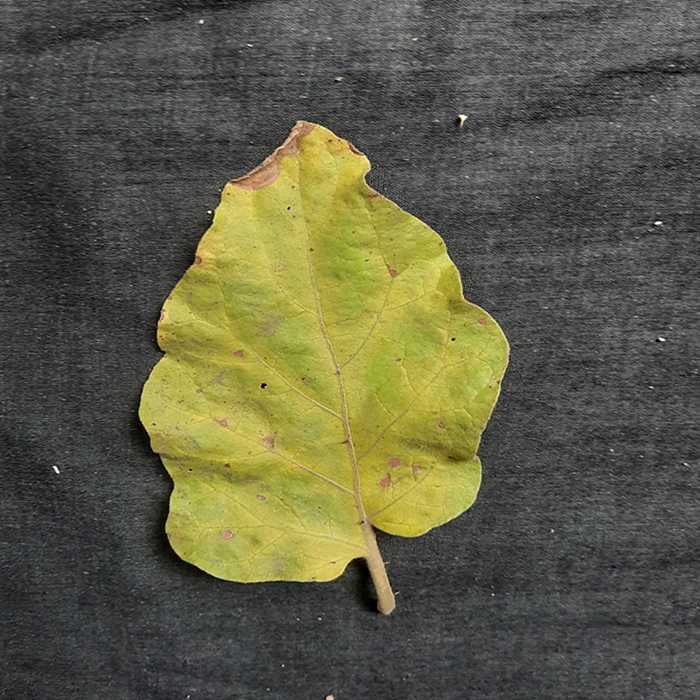
Plant: Eggplant
Label: Eggplant verticillium wilt